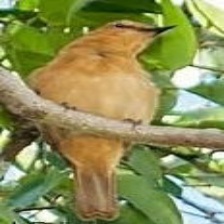
Species: CREAM COLORED WOODPECKER
Scientific name: CELEUS FLAVUS